John Churchill Chase

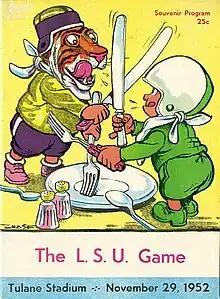
1952 example of Chase's cover art for "The Greenie" Tulane University souvenir football programs

After high school in New Orleans, Chase attended the Chicago Academy of Fine Arts. He worked as assistant cartoonist to Frank King at the "Chicago Tribune" on the popular comic strip "Gasoline Alley" and other cartoons, before returning to New Orleans in 1927 to become editorial cartoonist for the "New Orleans Item". He would continue this role through 1964, by which time the newspaper had become "The States-Item". Chase's chief character in his cartoons was "Mr. New Orleans" or "The Little Man", who was typically dressed in a 19th-century long coat with a top hat, bushy moustache and glasses.